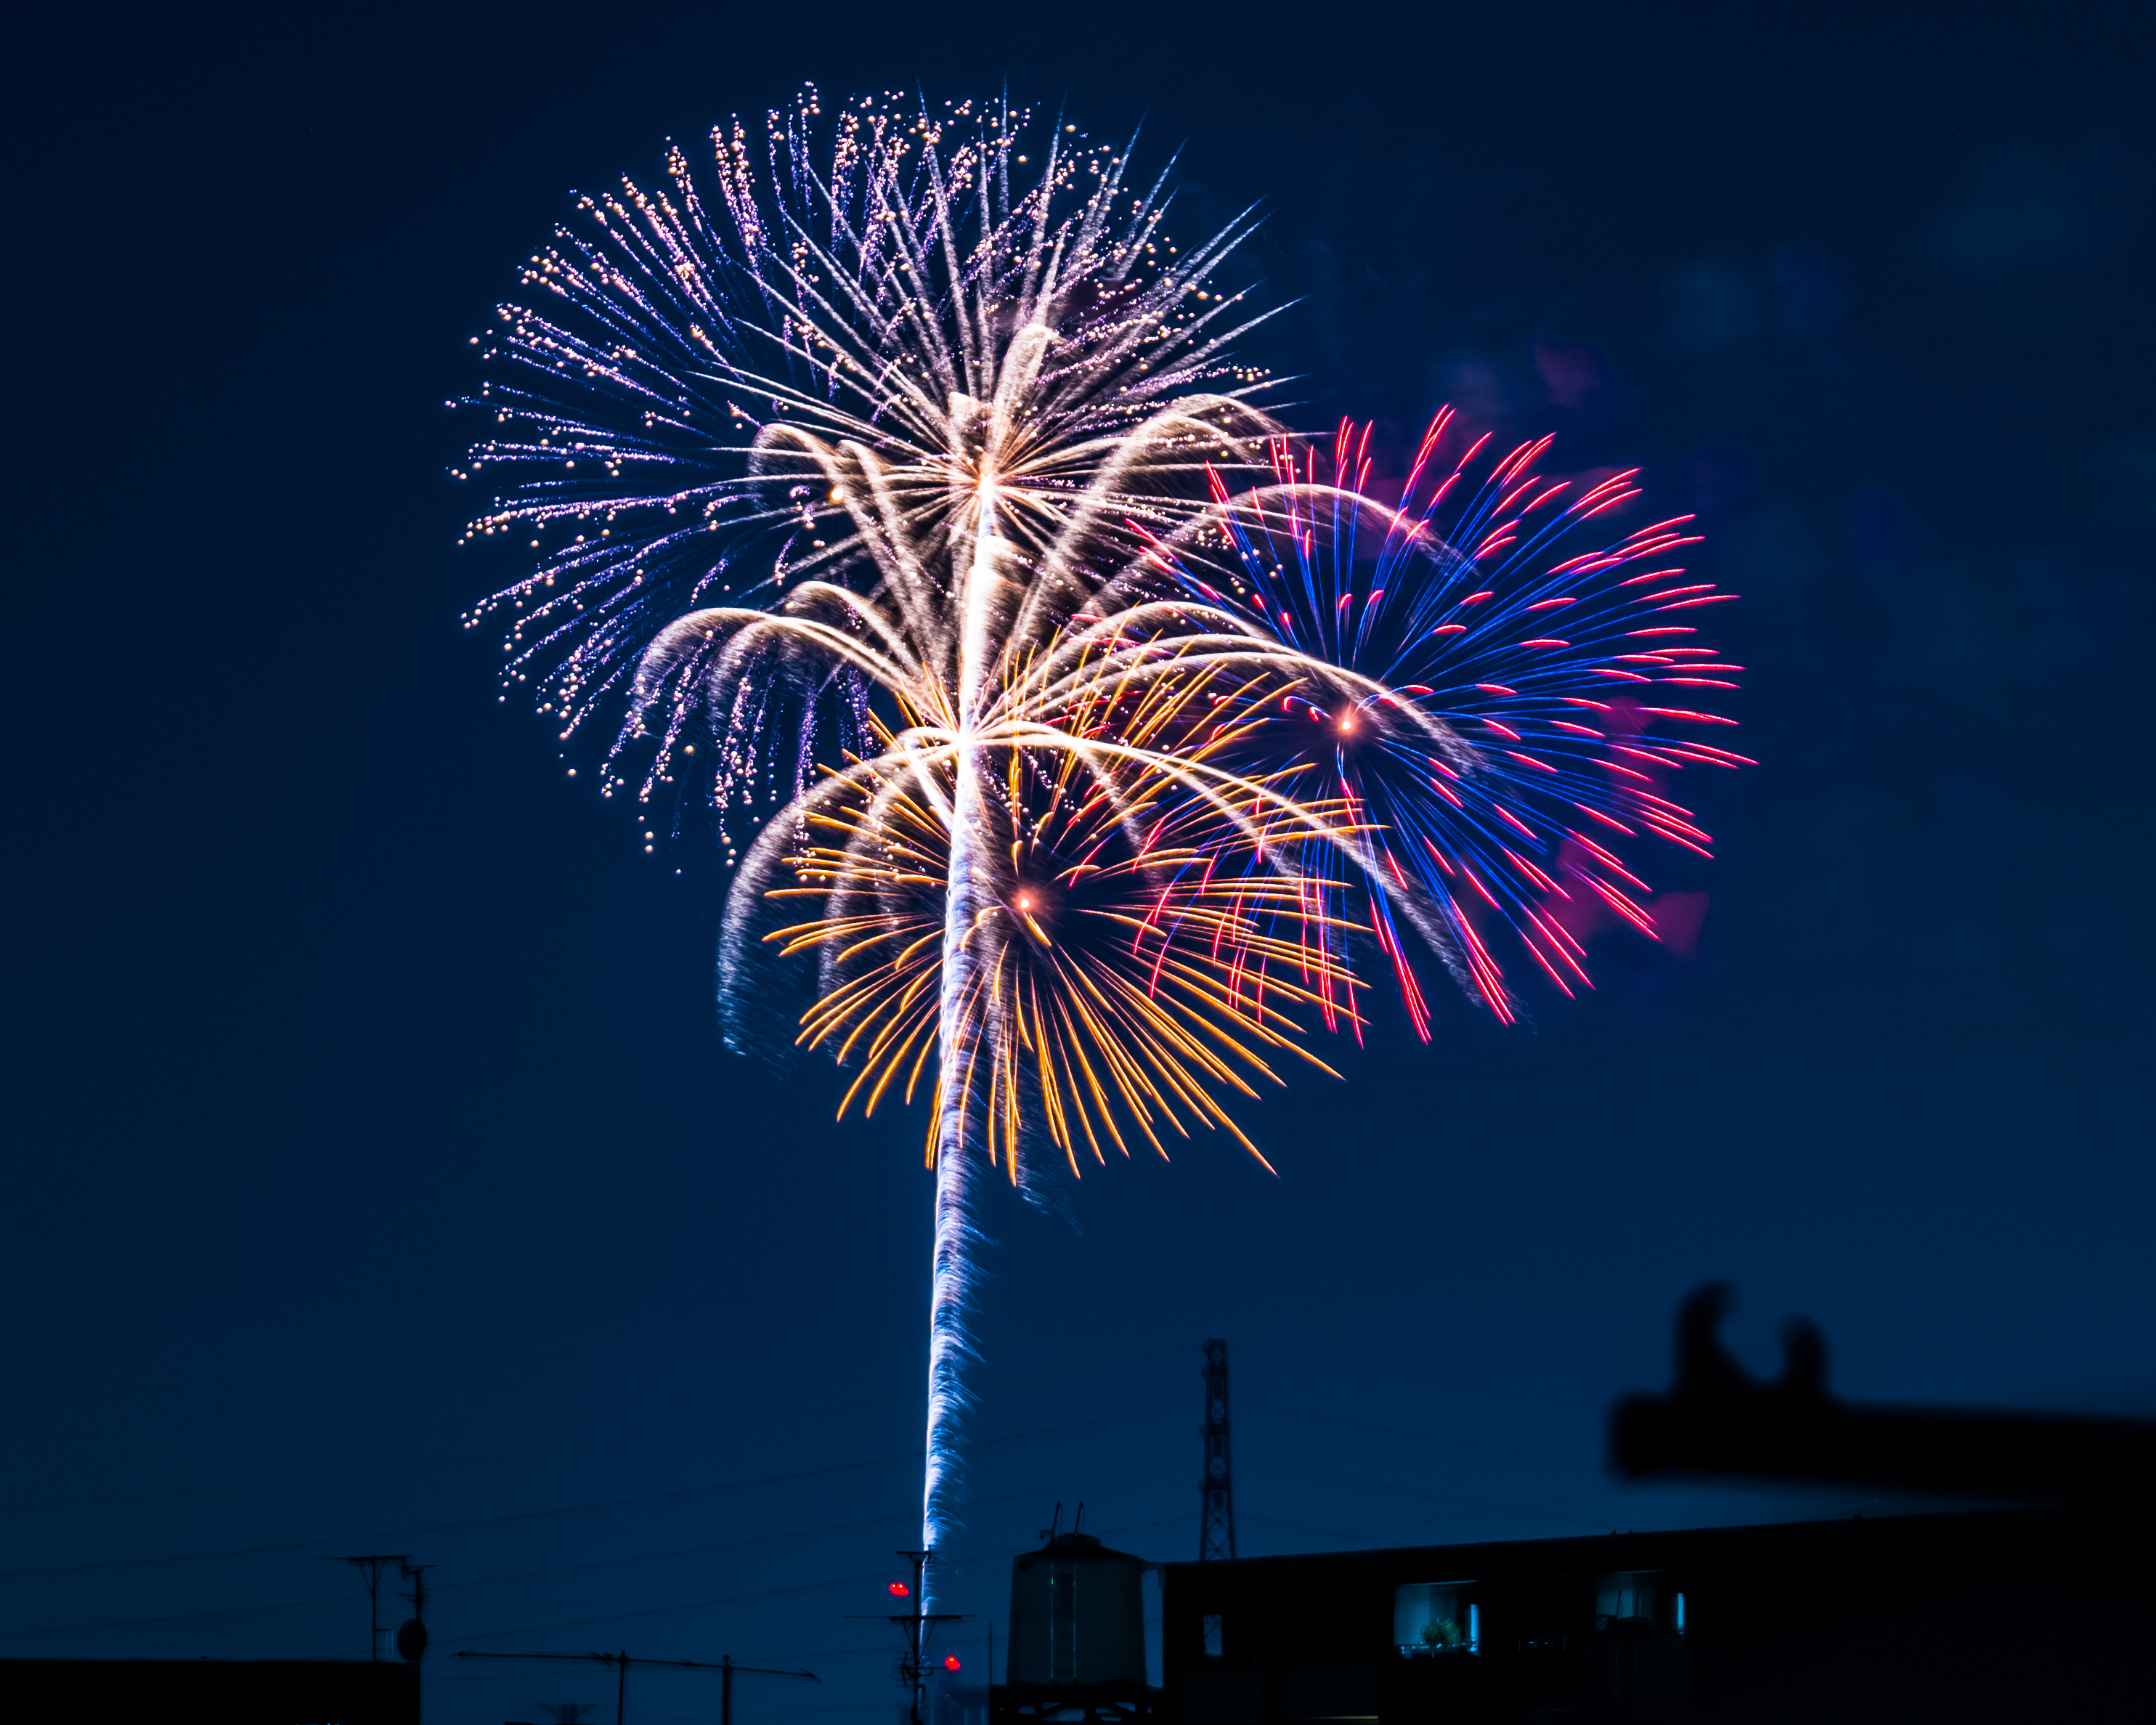
recreation, japan, fireworks, cool image, tokyo, longexposure, le, event, machida, sal70300g, slta57, latesummerfestival, narusesugiyamashrine, outdoor recreation